Texas Chainsaw House

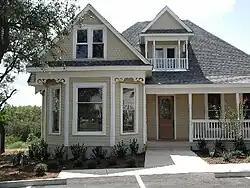
An identical twin house was later discovered nearby and was also renovated and is now located in Georgetown, Texas

A densely overgrown identical twin of the house was later found at La Frontera as well, and it too was cut into pieces and moved, but to nearby Georgetown and restored. It is known locally as the Burkland-Frisk house as it was built by an early settler in Williamson County, Leonard Frisk, and was later owned by Tony Burkland, a relative of the Frisk family. The house originally sat across the street from the Texas Chainsaw House on Quick Hill Road, but it was later moved to another location within La Frontera and was not originally recognized as a twin because of the dilapidated condition of the house and it being completely overgrown with plants and trees. It was moved in 2006 and restored by the developers of La Frontera, Don Martin and Bill Smalling (1953–2008). It sits on San Gabriel Village Blvd prominently overlooking the South San Gabriel River and is used as an office.